Dragon dance

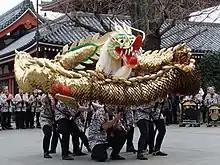
Golden Dragon Dance of Sensō-ji.

The patterns of the dragon dance are choreographed according to the skills and experiences acquired by the performers. Some of the patterns of the dragon dance are "Cloud Cave", "Whirlpool", tai chi pattern, "threading the money", "looking for pearl", and "dragon encircling the pillar". The movement "dragon chasing the pearl" shows that the dragon is continually in the pursuit of wisdom.